Quecreek Mine rescue

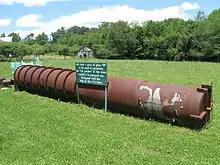
The airlock fashioned to be installed on top of the rescue shaft, designed to equalize the pressure between the mine and the surface and prevent an influx of water created by a pressure imbalance.

A new bit arrived from West Virginia at 7:00p.m. Friday, but due to its nominally larger size, the hole had to be enlarged from the surface. This operation started at approximately 8:40p.m. on Friday. Enlarging the first rescue hole with the new bit began at 1a.m. on July 27, but later stopped to replace the sleeve. At 2:30p.m. drilling was stopped again as the operation damaged the outer cutting bits and a new bit assembly was needed. At 3:30a.m. a decision was made to change to a bit since there was one available south of the mine in Somerset, and it would accommodate the rescue capsule. At 6:30a.m. the installation of the new 26-inch bit was completed and drilling resumed.